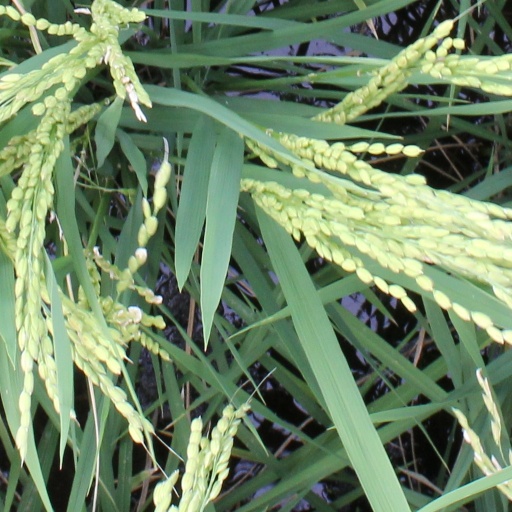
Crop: rice